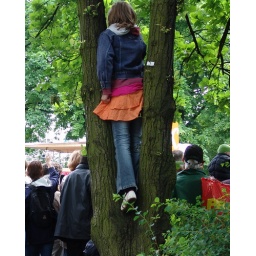
girl in a tree